Carabobo

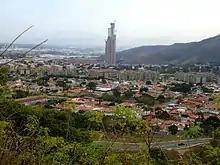
San Diego, Valencia

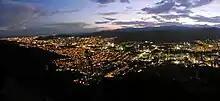
Valencia is the economic engine of the State of Carabobo

The main university in the region is the University of Carabobo, with around 40,000 students.